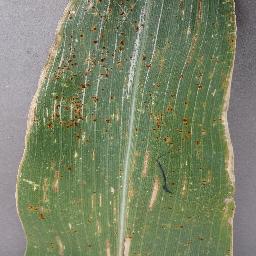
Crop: corn
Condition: (maize)_cercospora_spot_gray_spot